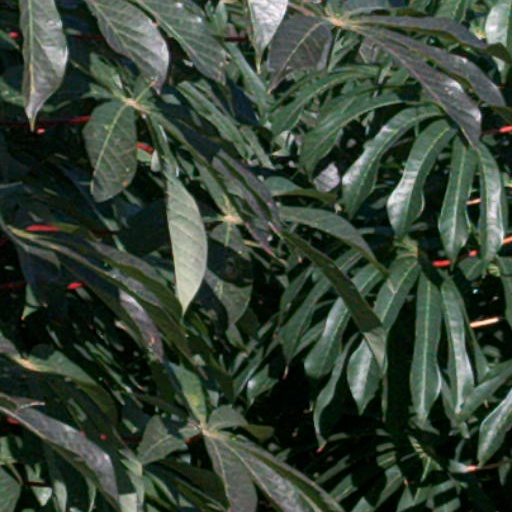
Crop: cassava